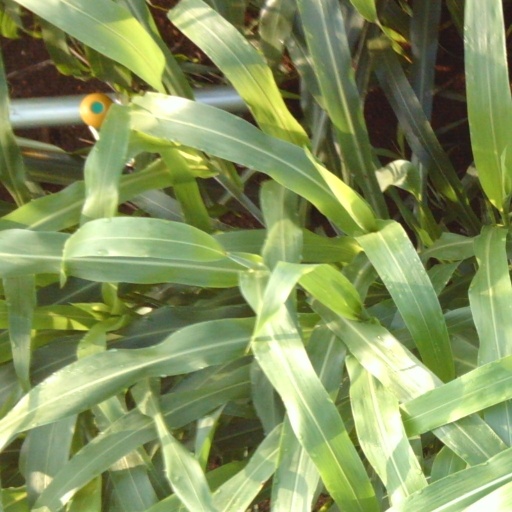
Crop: sorghum